Ričardas Berankis

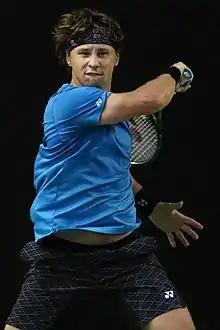
Berankis in 2021

Ričardas Berankis (born June 21, 1990) is a Lithuanian professional tennis player. He is the first and only Lithuanian to enter the ATP top 50 rankings, making him the highest ranked Lithuanian tennis player of all time. Berankis has reached two finals on the ATP World Tour, at the Los Angeles Open in 2012 and at the Kremlin Cup in 2017. He is also a prominent member of the Lithuania Davis Cup team.